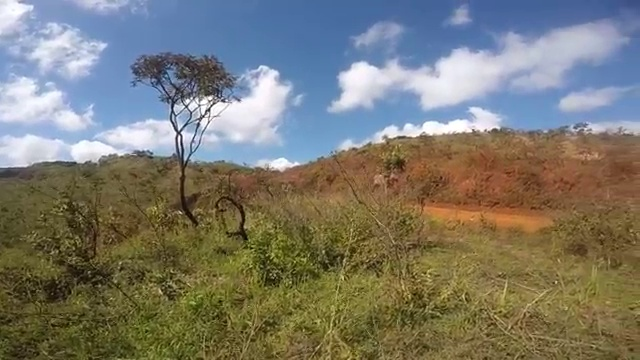
Fire: no
Smoke: no